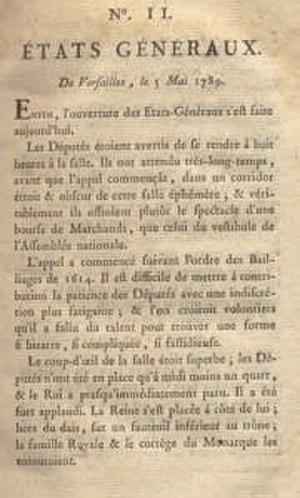
«